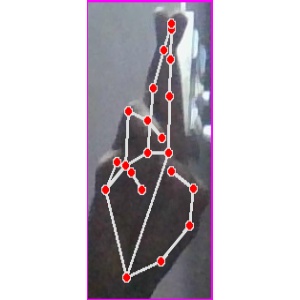
अक्षर: र